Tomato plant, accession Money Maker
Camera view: horizontal (90 deg, fisheye); turntable rotation: 60 degrees
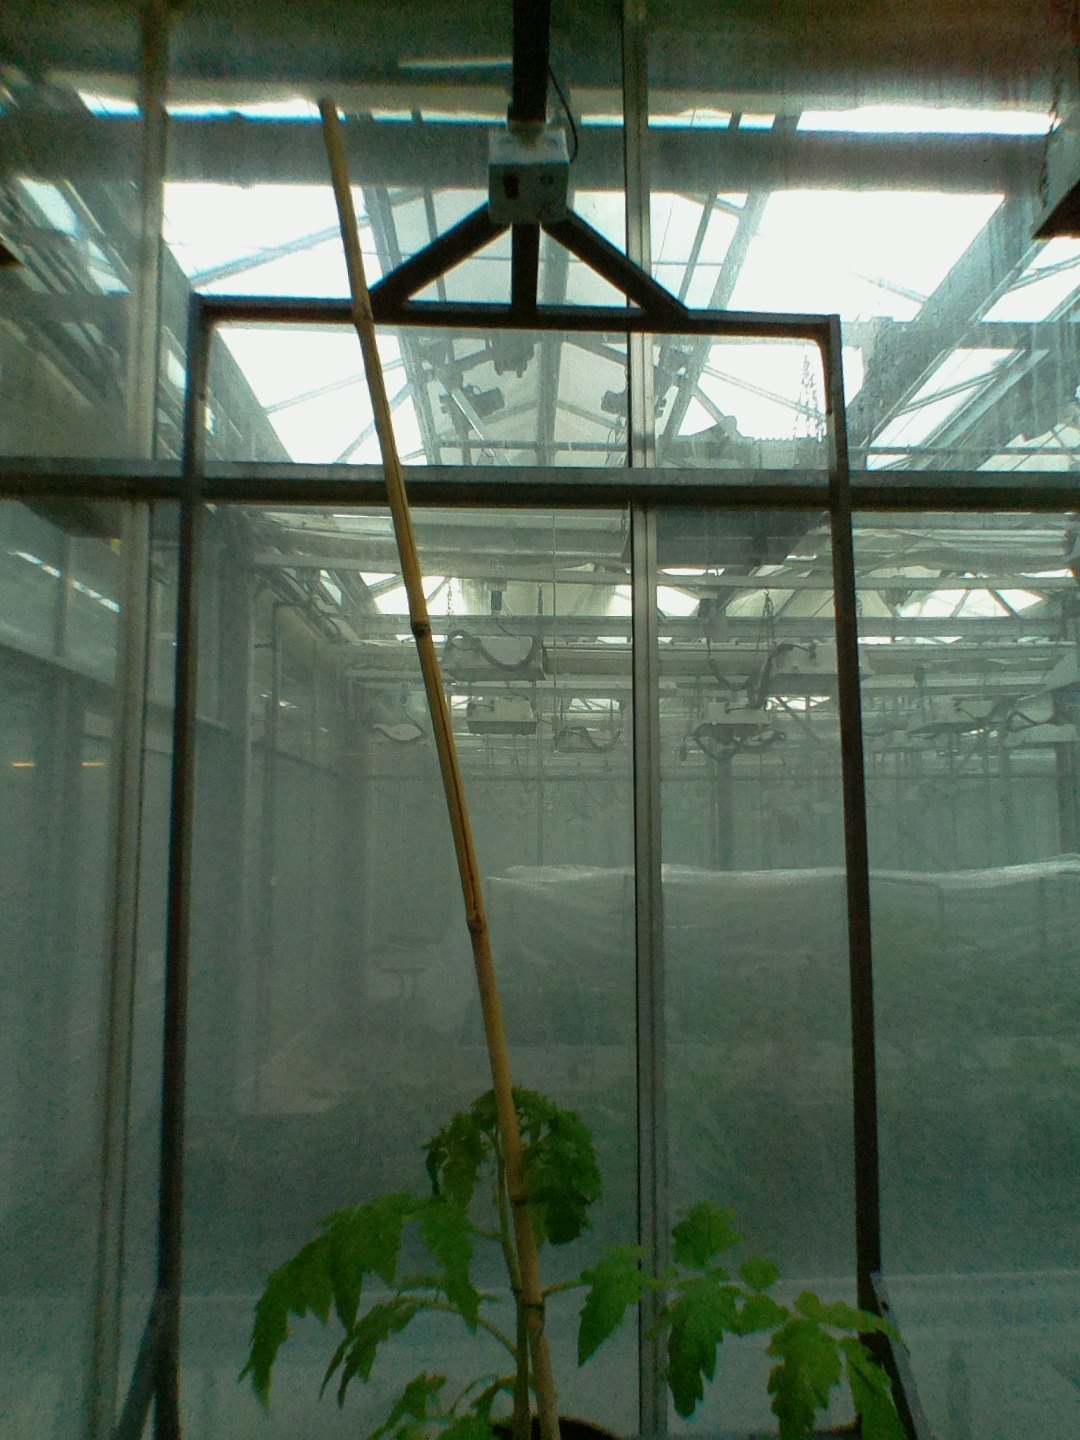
BBCH growth stage 13: 6 of true leaves visible